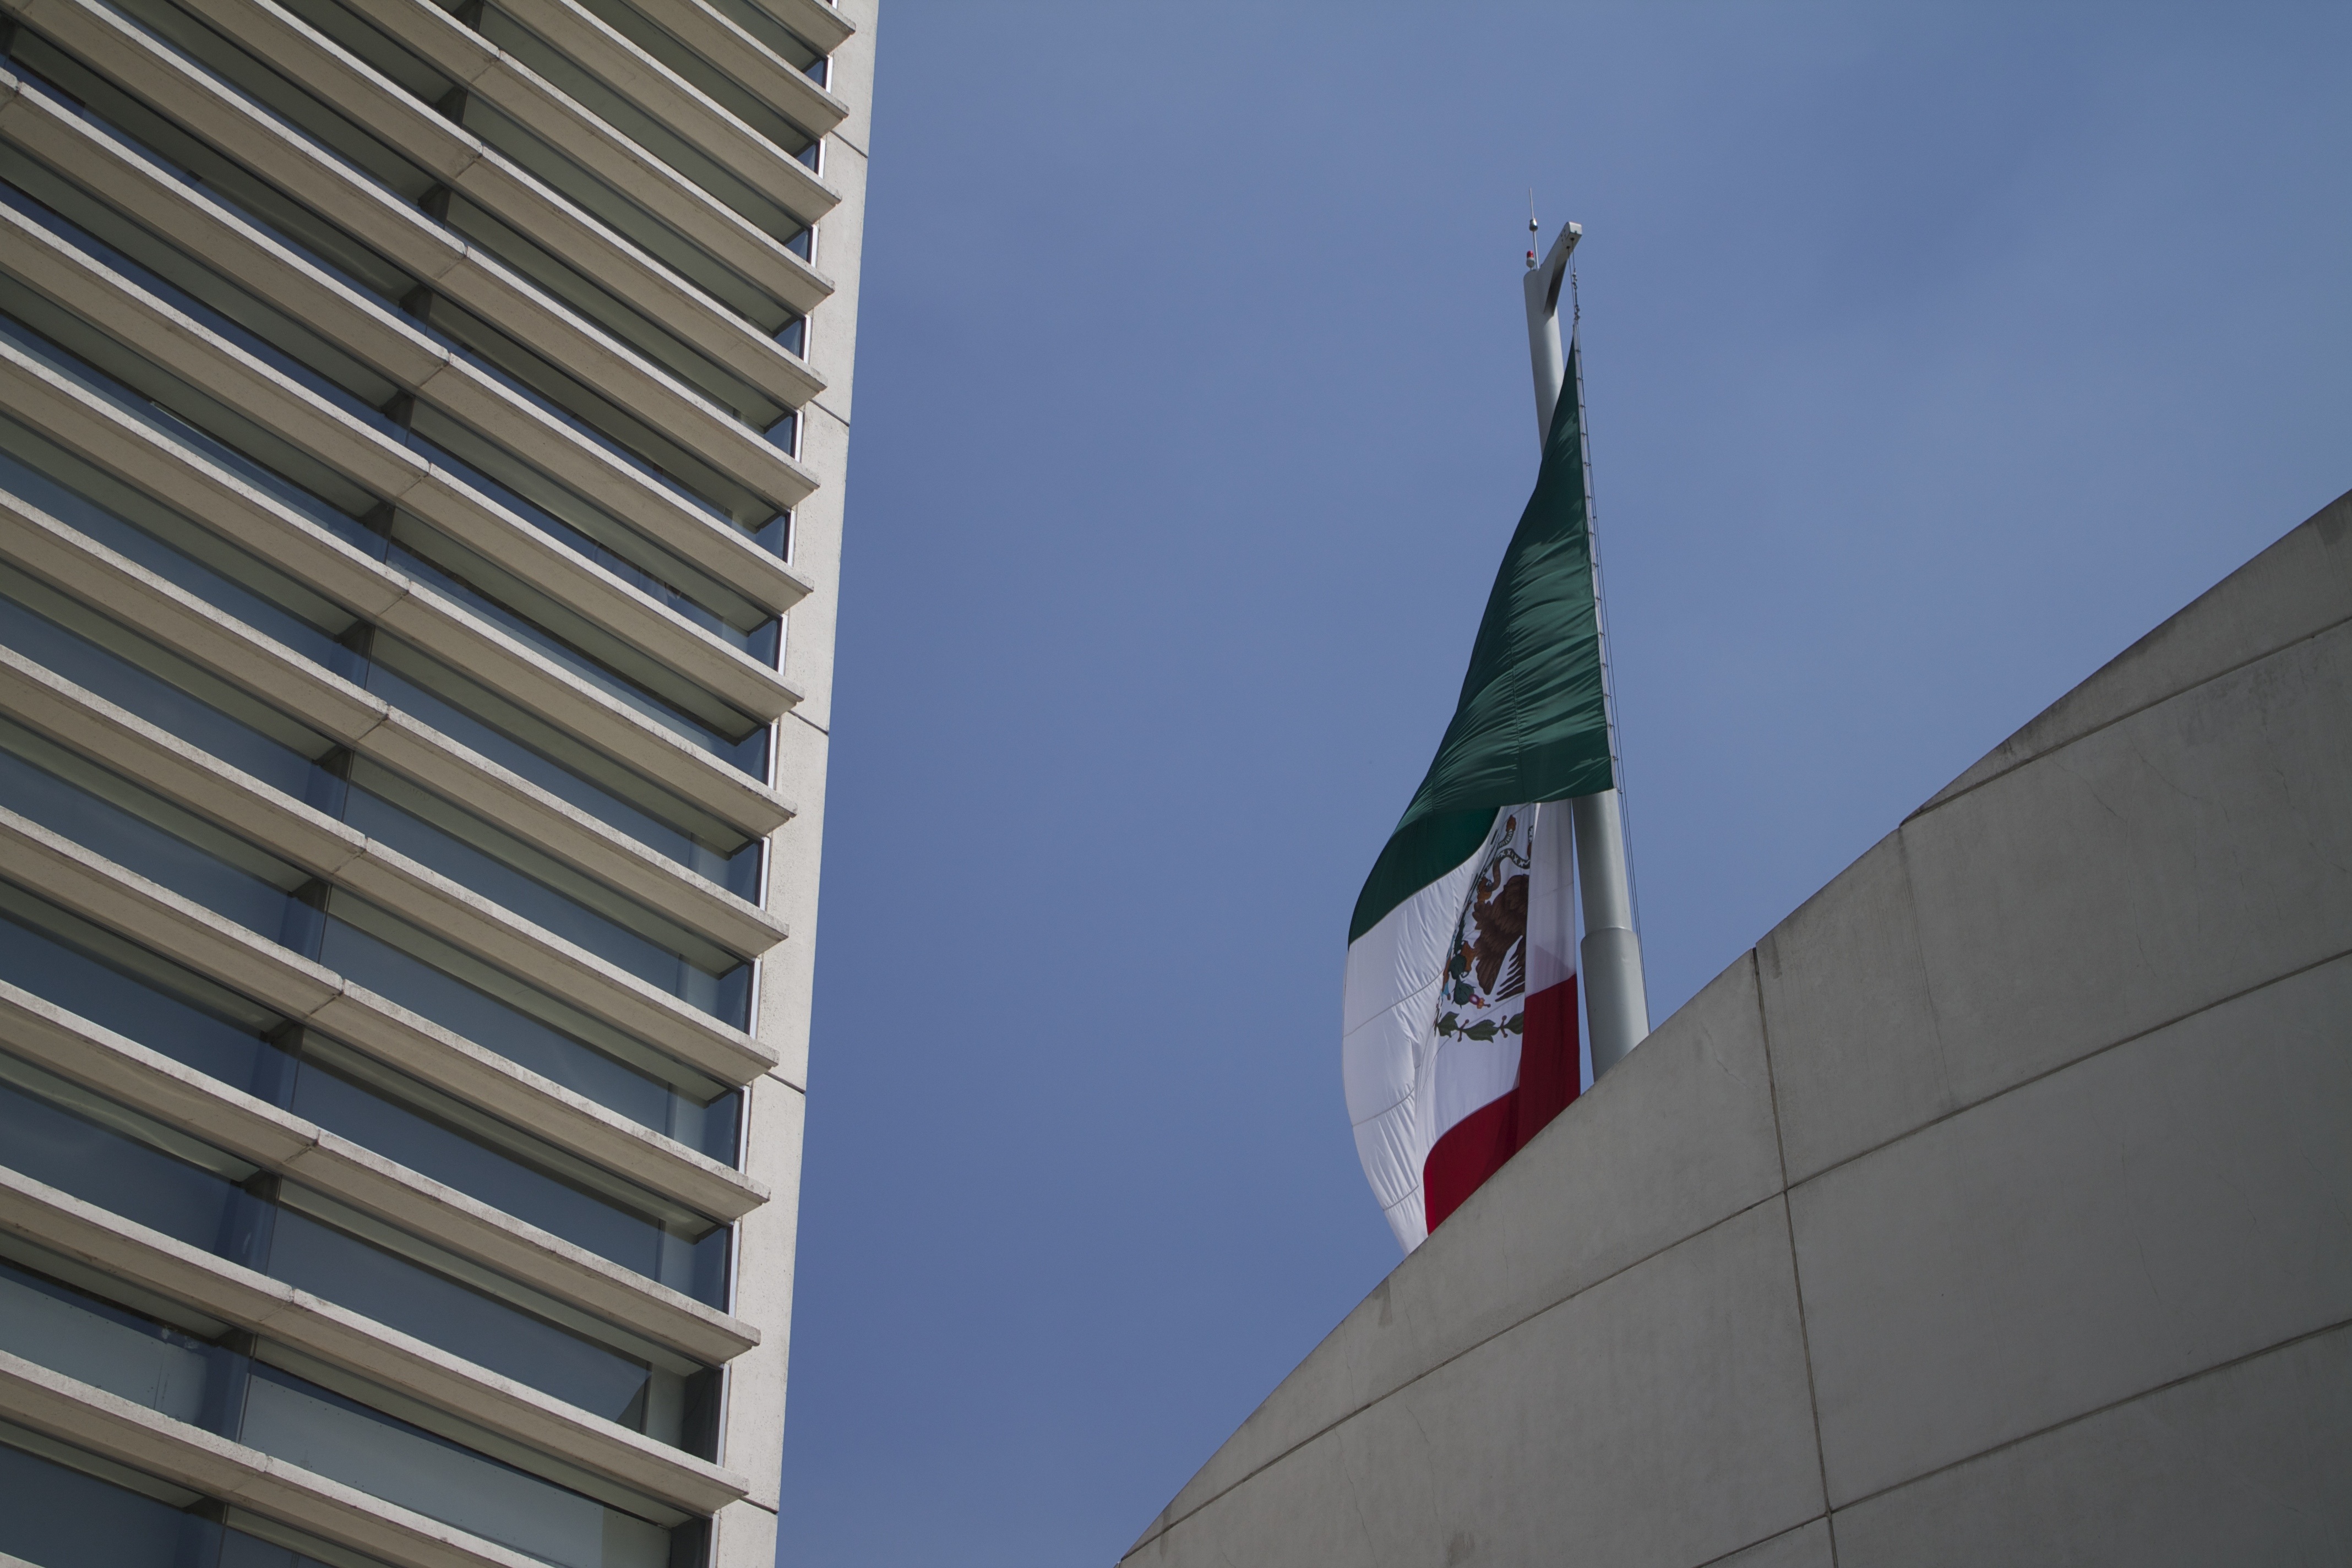
architecture, skyscraper, wall, downtown, color, flag, facade, blue, tower block, mexico, senate, shape, urban area, window covering